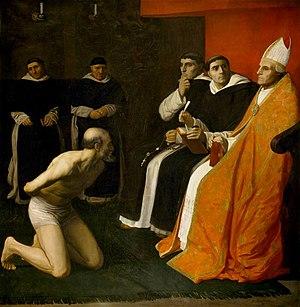
Alphonse Legros, né le 8 mai 1837 à Dijon et mort le 8 décembre 1911 à Watford près de Londres, est un peintre, graveur, sculpteur et médailleur français naturalisé britannique.
L'amende honorable est, en France, et sous l'Ancien Régime, en termes de droit, une peine infamante, plus grave que le blâme, mais moins que l'exposition publique, le fouet, la mutilation, les galères, le bannissement.